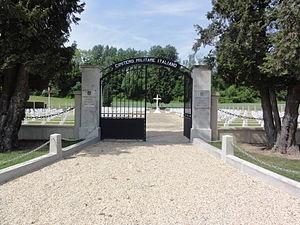
Soupir (Aisne) Cimetière militaire Italien
La liste des mémoriaux et cimetières militaires du département de l’Aisne répertorie les cimetières militaires, les mémoriaux ainsi que les stèles, plaques commémoratives et autres monuments qui honorent la mémoire des morts aux combats, des victimes de bombardements ou d’exactions de l'ennemi ainsi que celle de personnels de santé, de chefs militaires ou politiques pendant :
Soupir est une commune française située dans le département de l'Aisne, en région Hauts-de-France. Soupir a été totalement détruite lors des batailles sur le Chemin des Dames lors de la Première guerre mondiale.
Le Cimetière militaire italien de Soupir est un cimetière militaire de la Première Guerre mondiale, situés sur le territoire de la commune de Soupir, dans le département de l'Aisne.